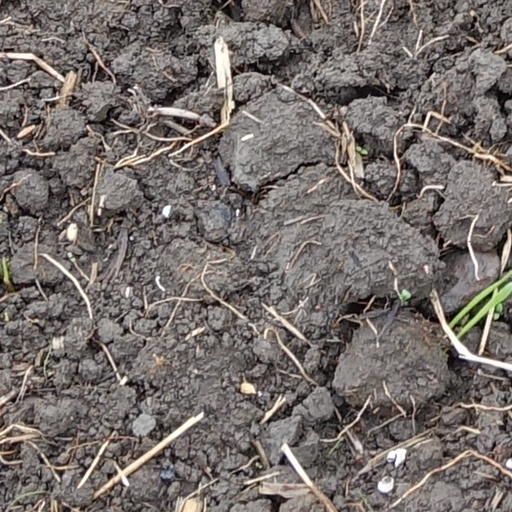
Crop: wheat